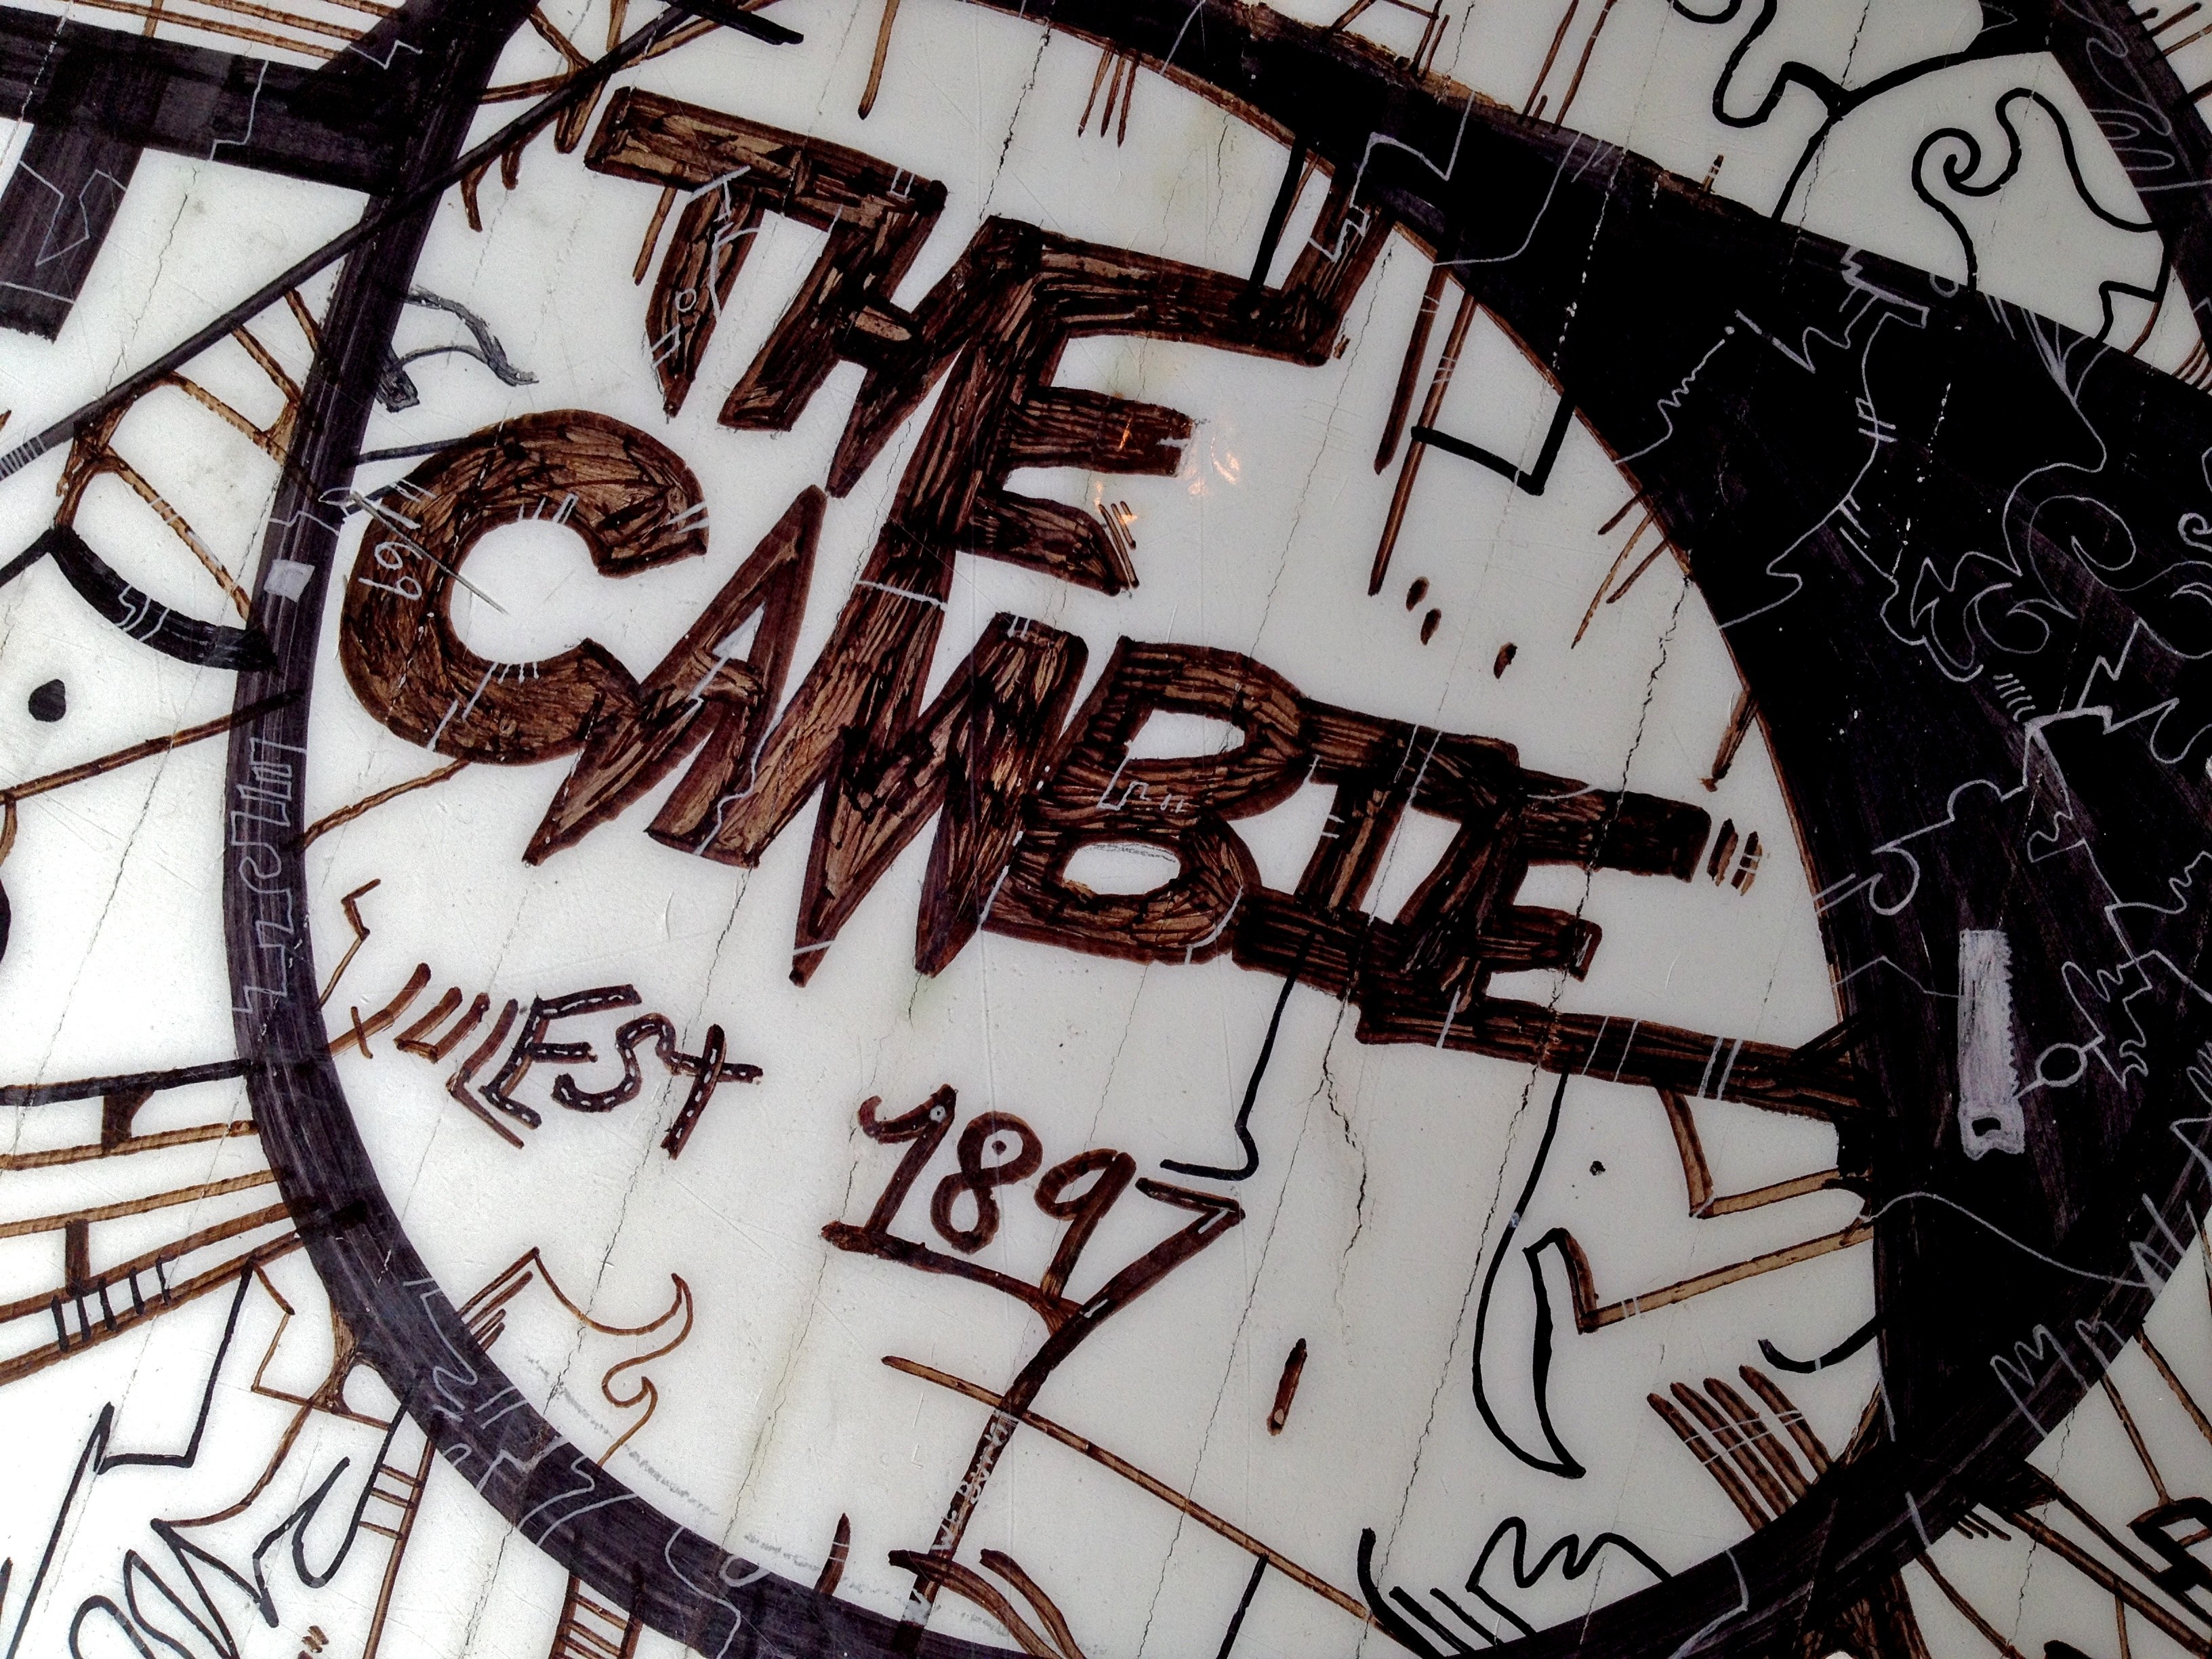
number, pattern, black, graffiti, font, art, sketch, drawing, design, calligraphy